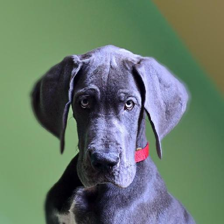
Label: animals